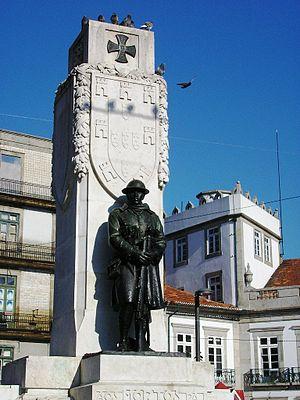
Le Corps expéditionnaire portugais a été la principale force militaire que le Portugal a envoyée en France pendant la Première Guerre mondiale avec un effectif d'une division d'infanterie renforcée. Par une participation active à l’effort de guerre contre l'Empire allemand qui menaçait d’envahir ses colonies, le Portugal réussit à conserver l’appui de ses alliés et à éviter la perte de ces territoires.